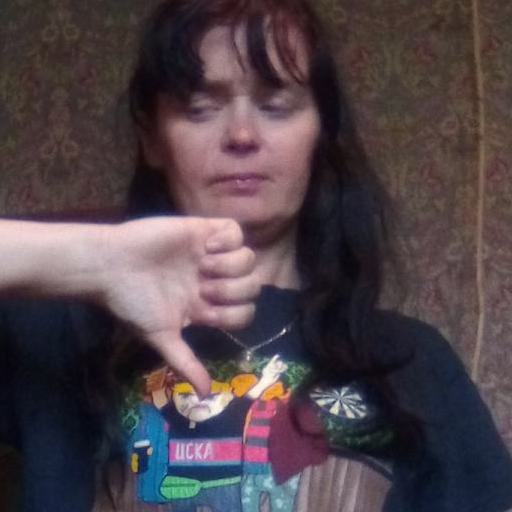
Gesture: dislike